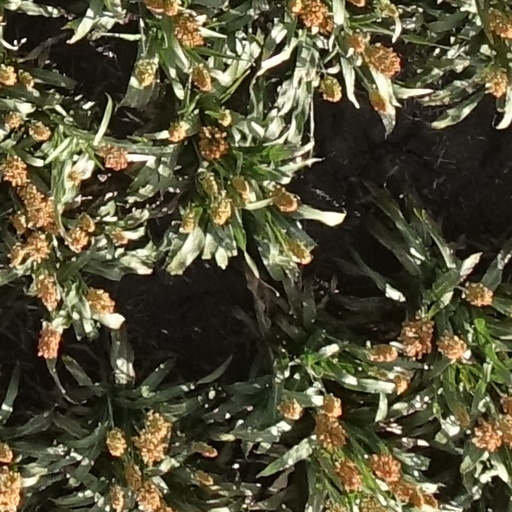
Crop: sorghum